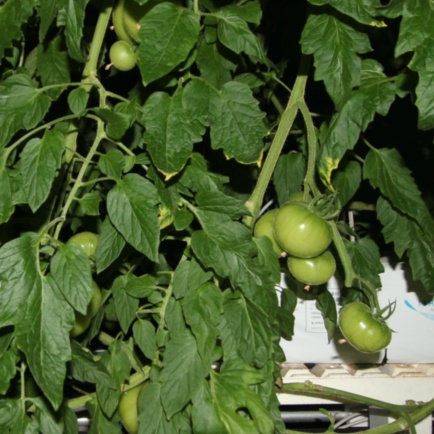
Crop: tomato